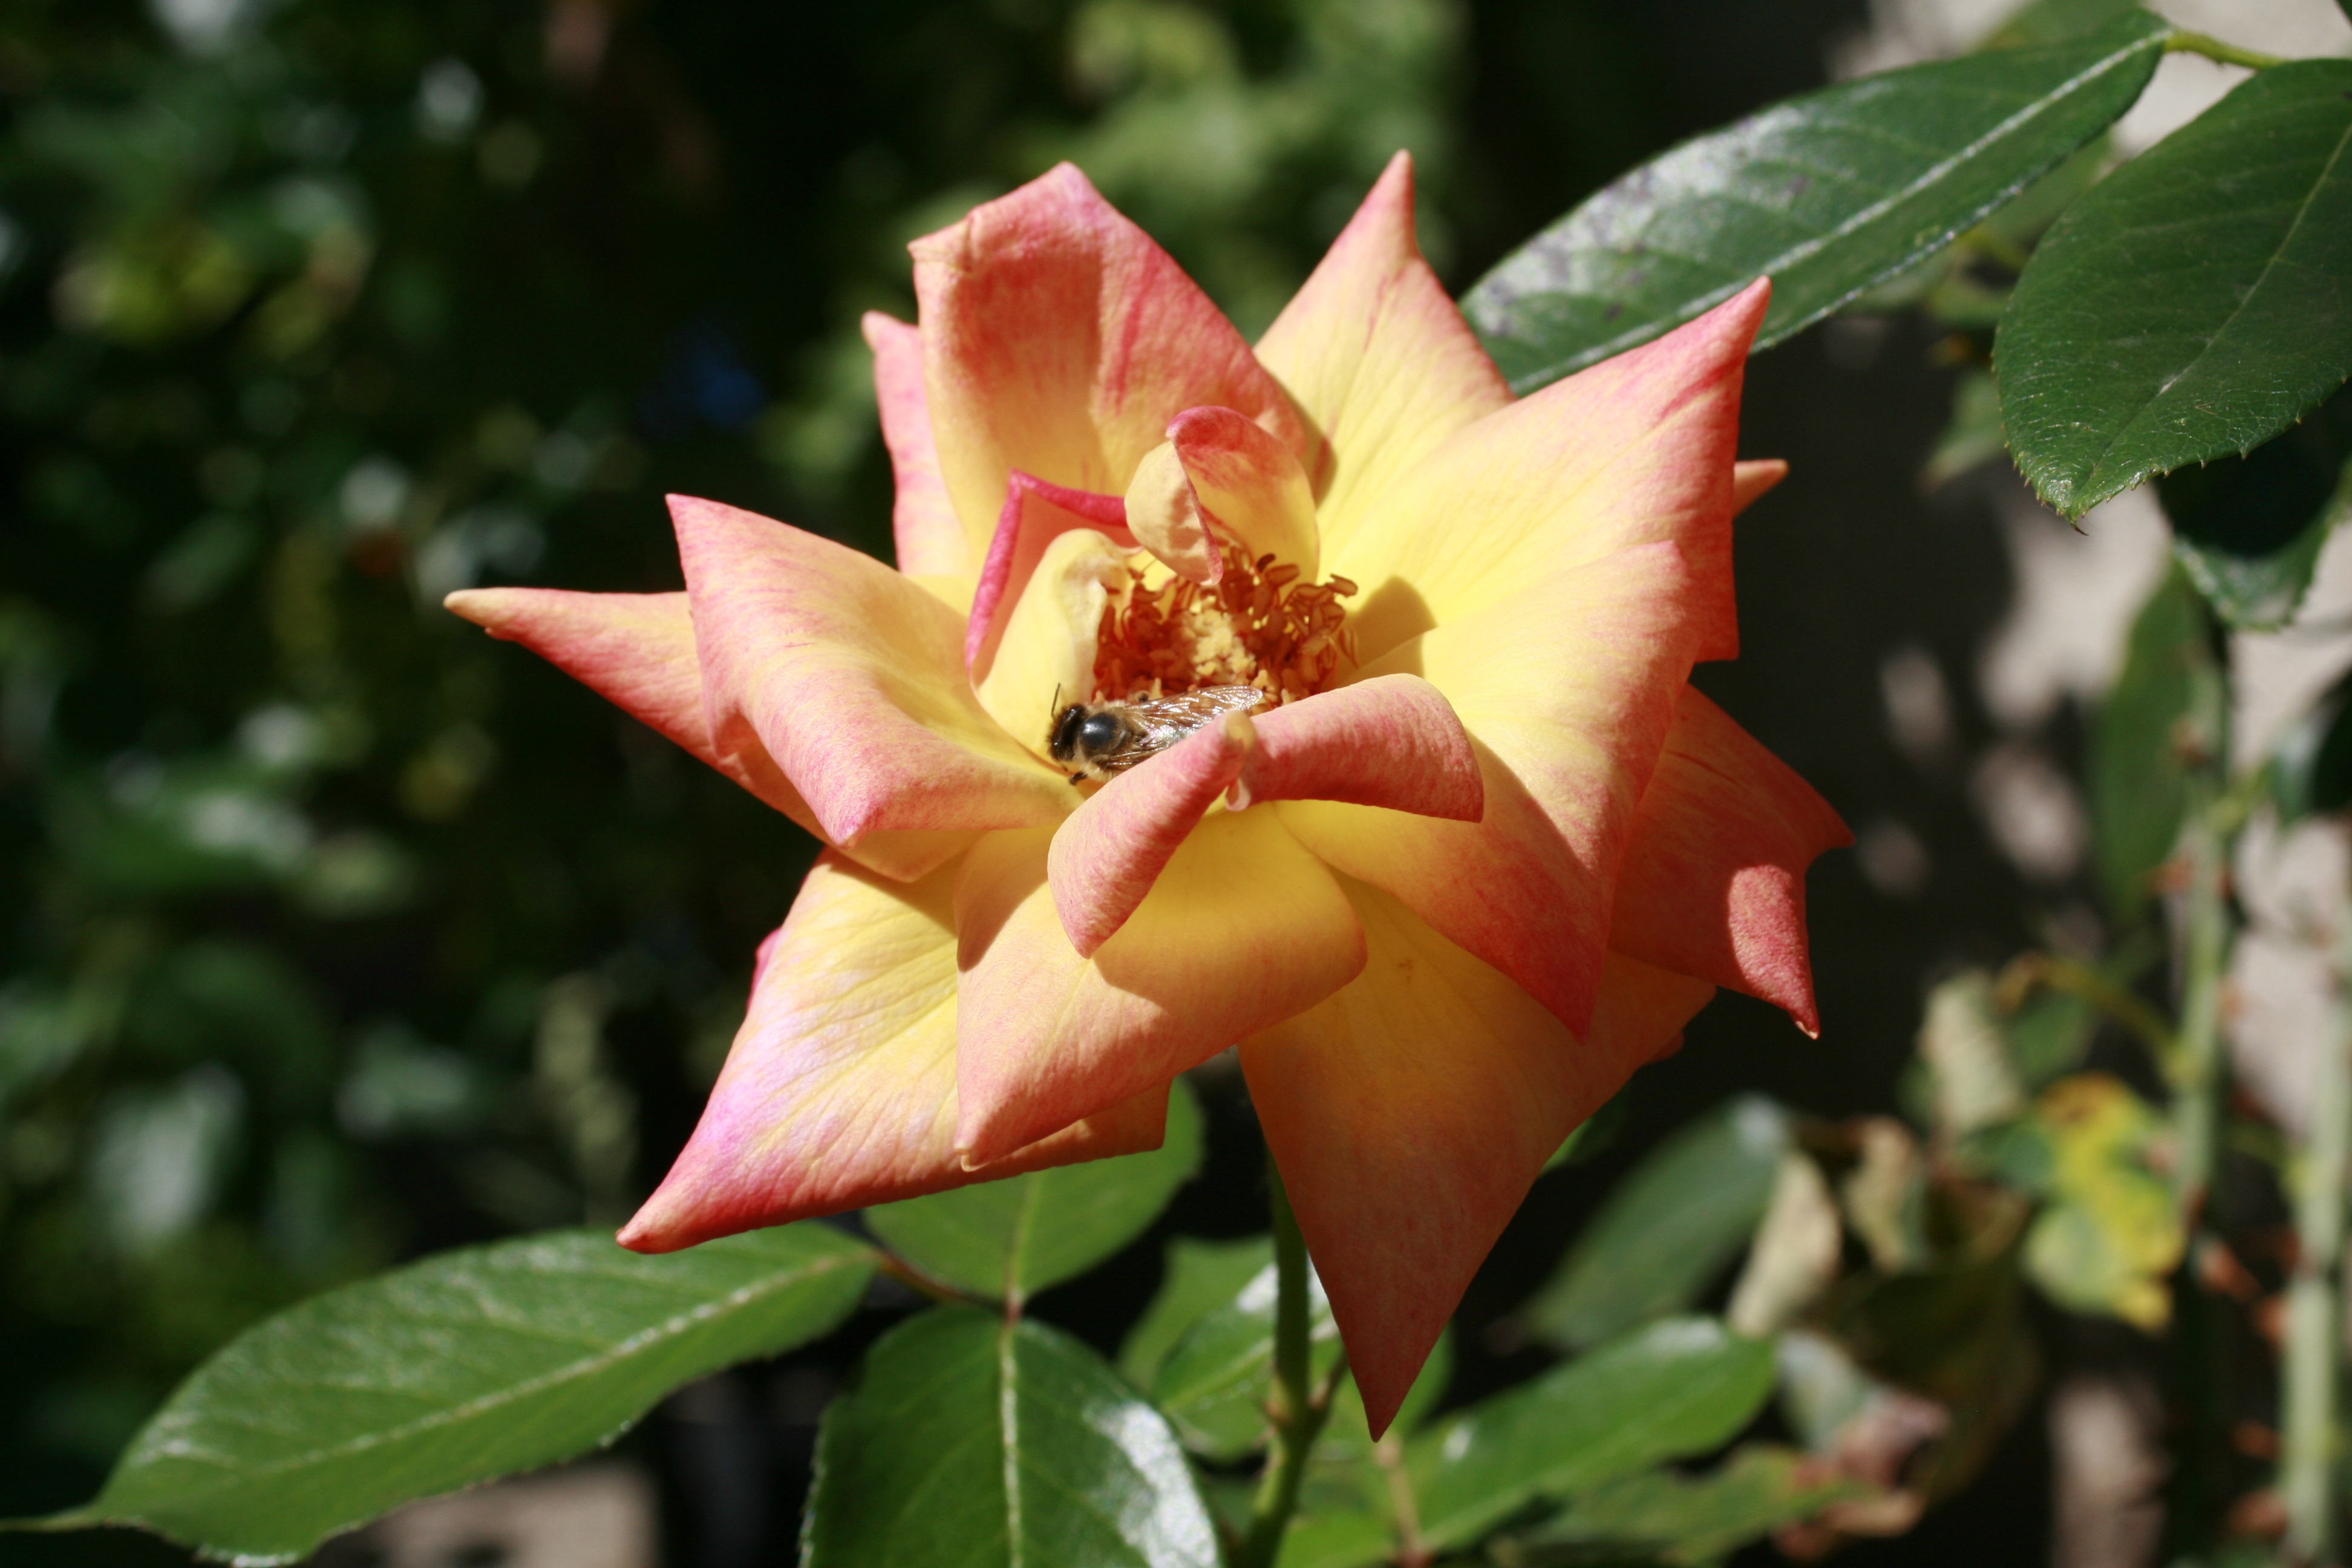
nature, blossom, plant, leaf, flower, petal, summer, floral, rose, botany, flora, yellow rose, macro photography, flowering plant, rose family, land plant